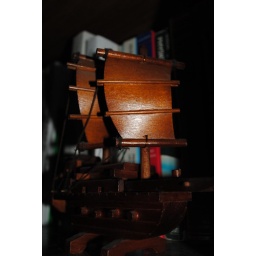
a single wooden ship in the land of books